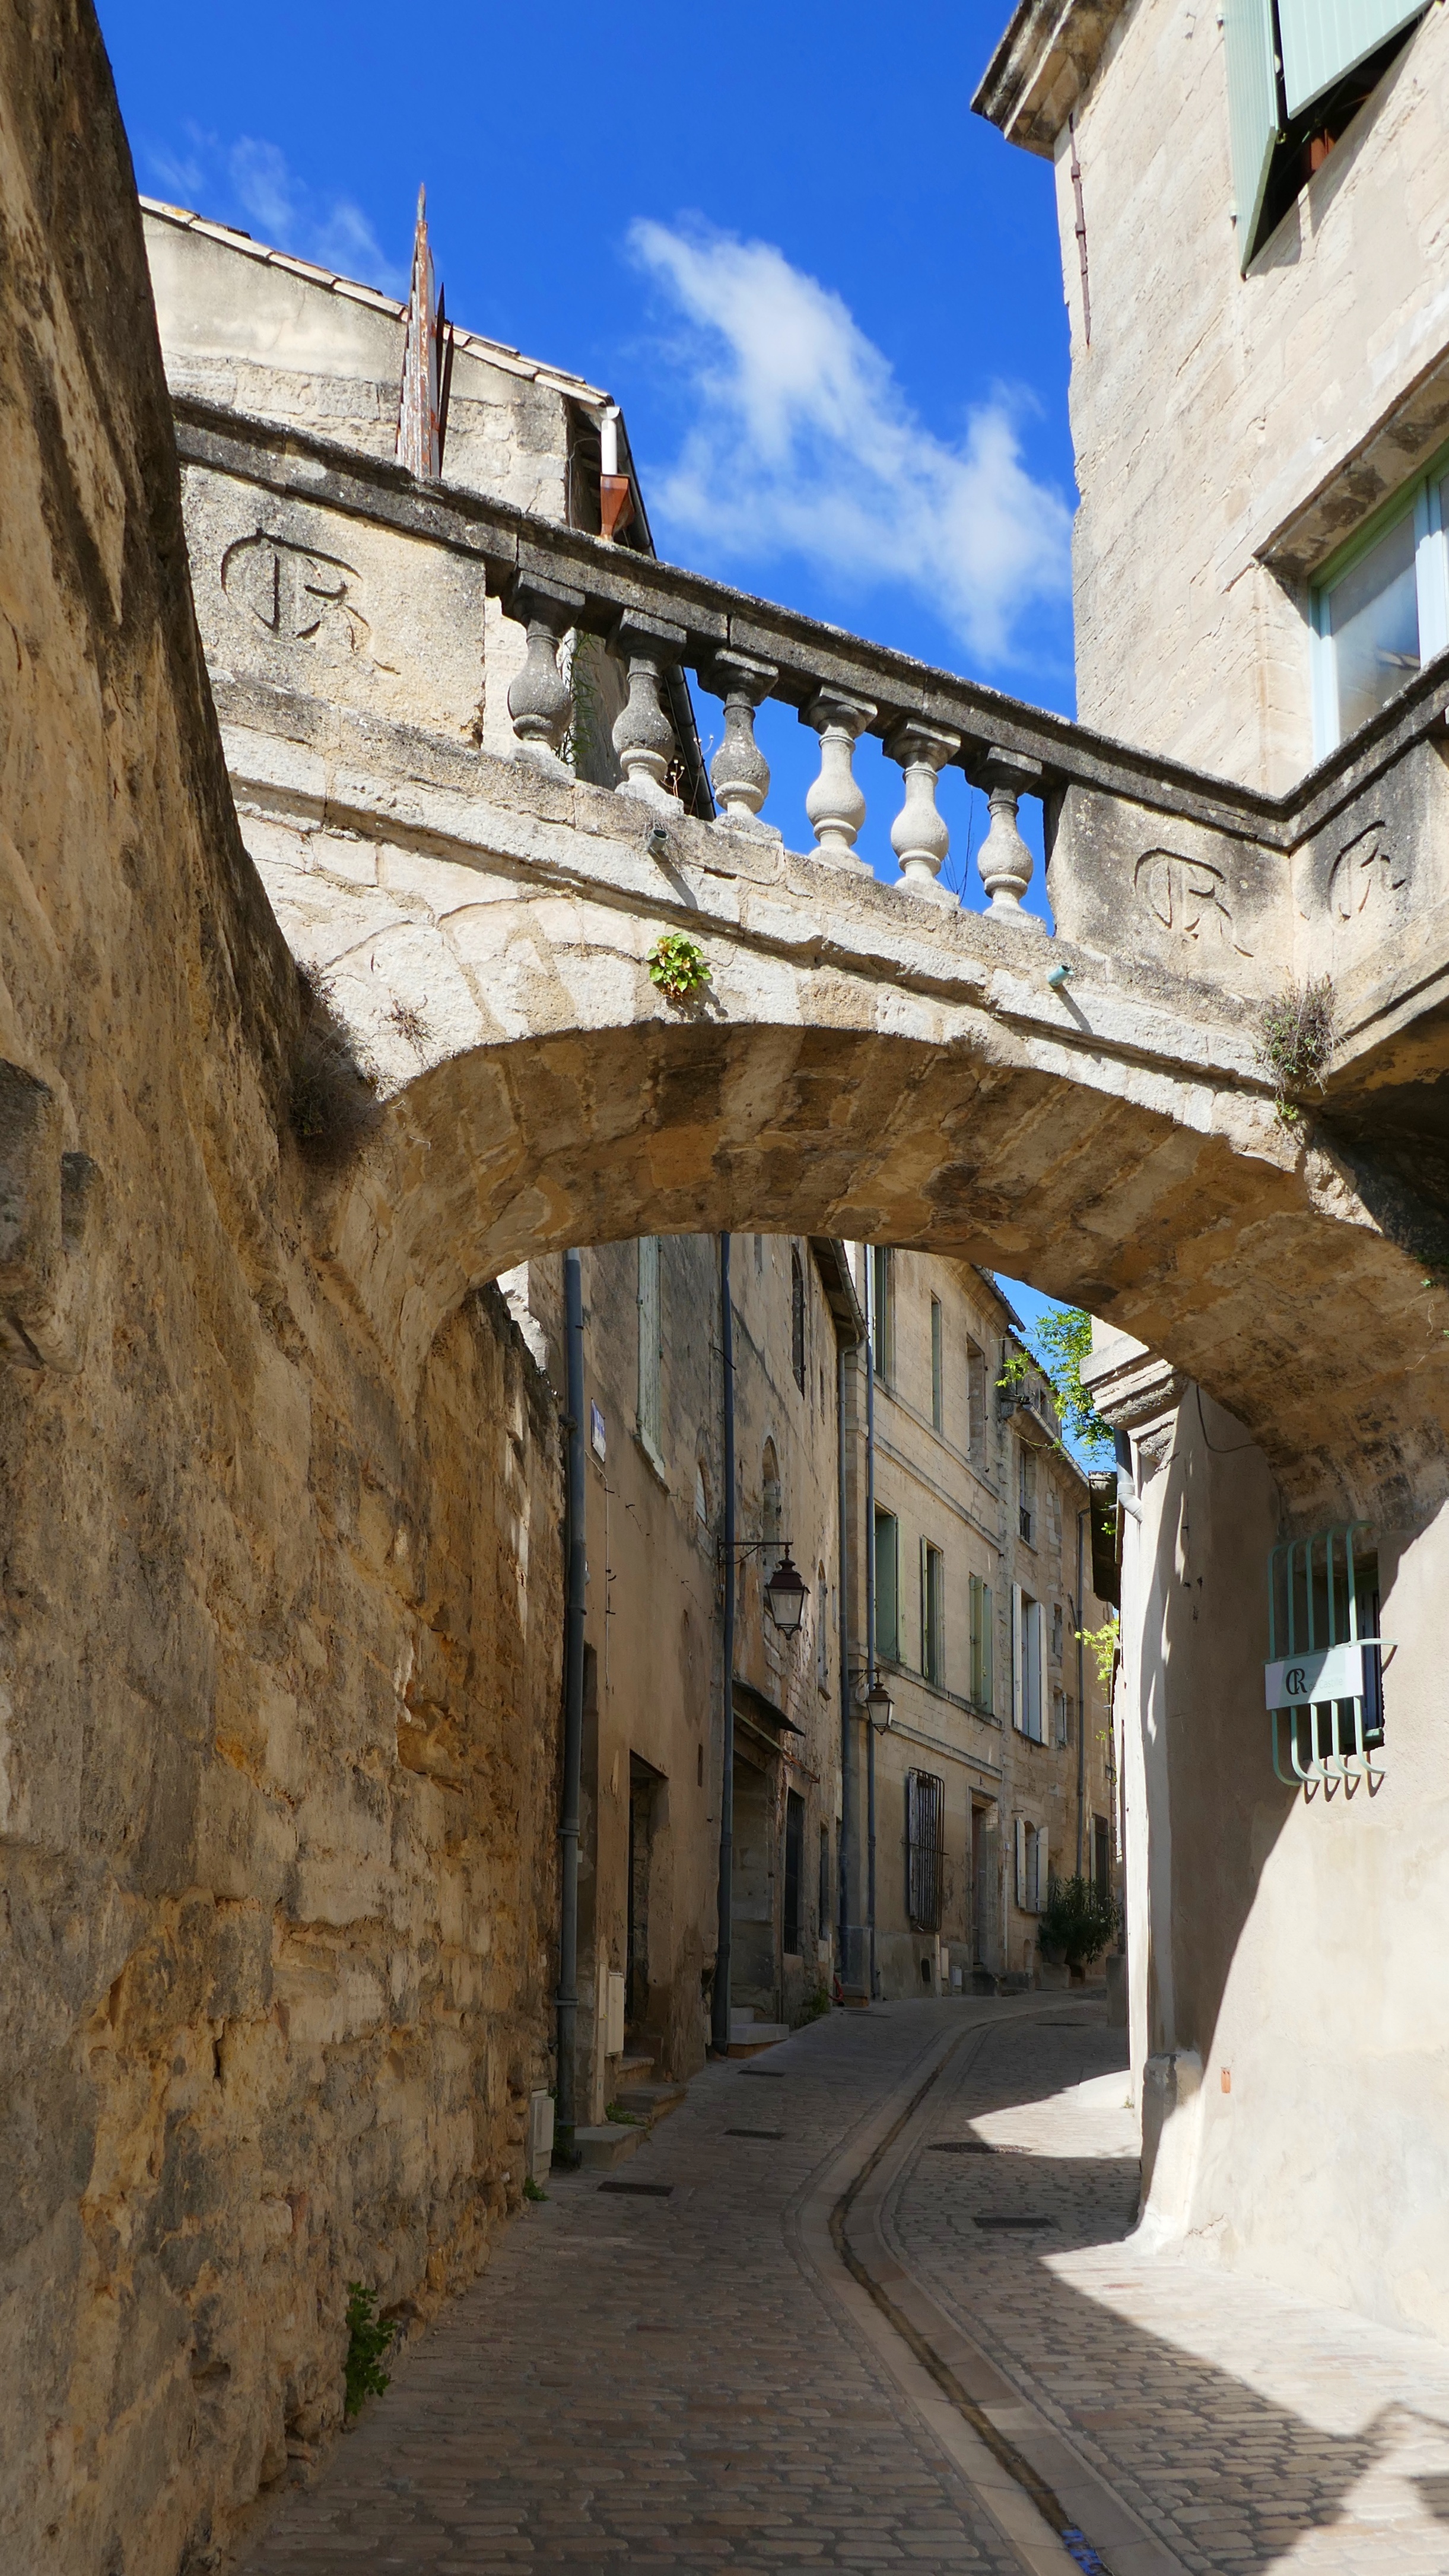
architecture, road, street, town, alley, city, wall, travel, village, france, arch, tourism, lane, waterway, medieval, infrastructure, monastery, history, gard, middle ages, neighbourhood, urban area, ancient history, languedoc roussillon, human settlement, uzes